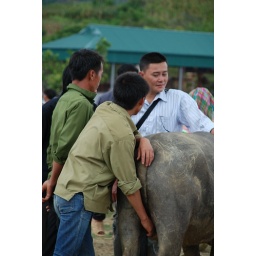
animal market in Bac Ha